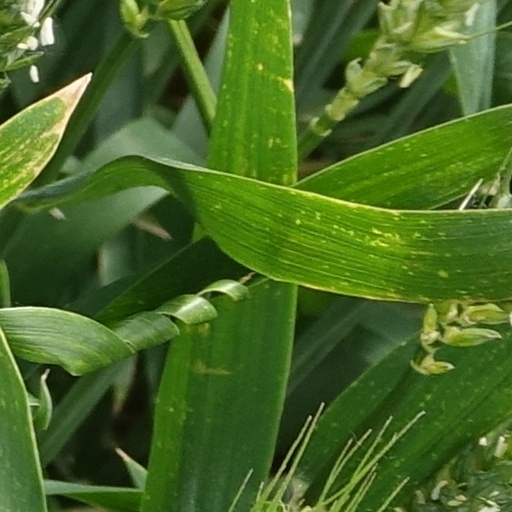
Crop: wheat